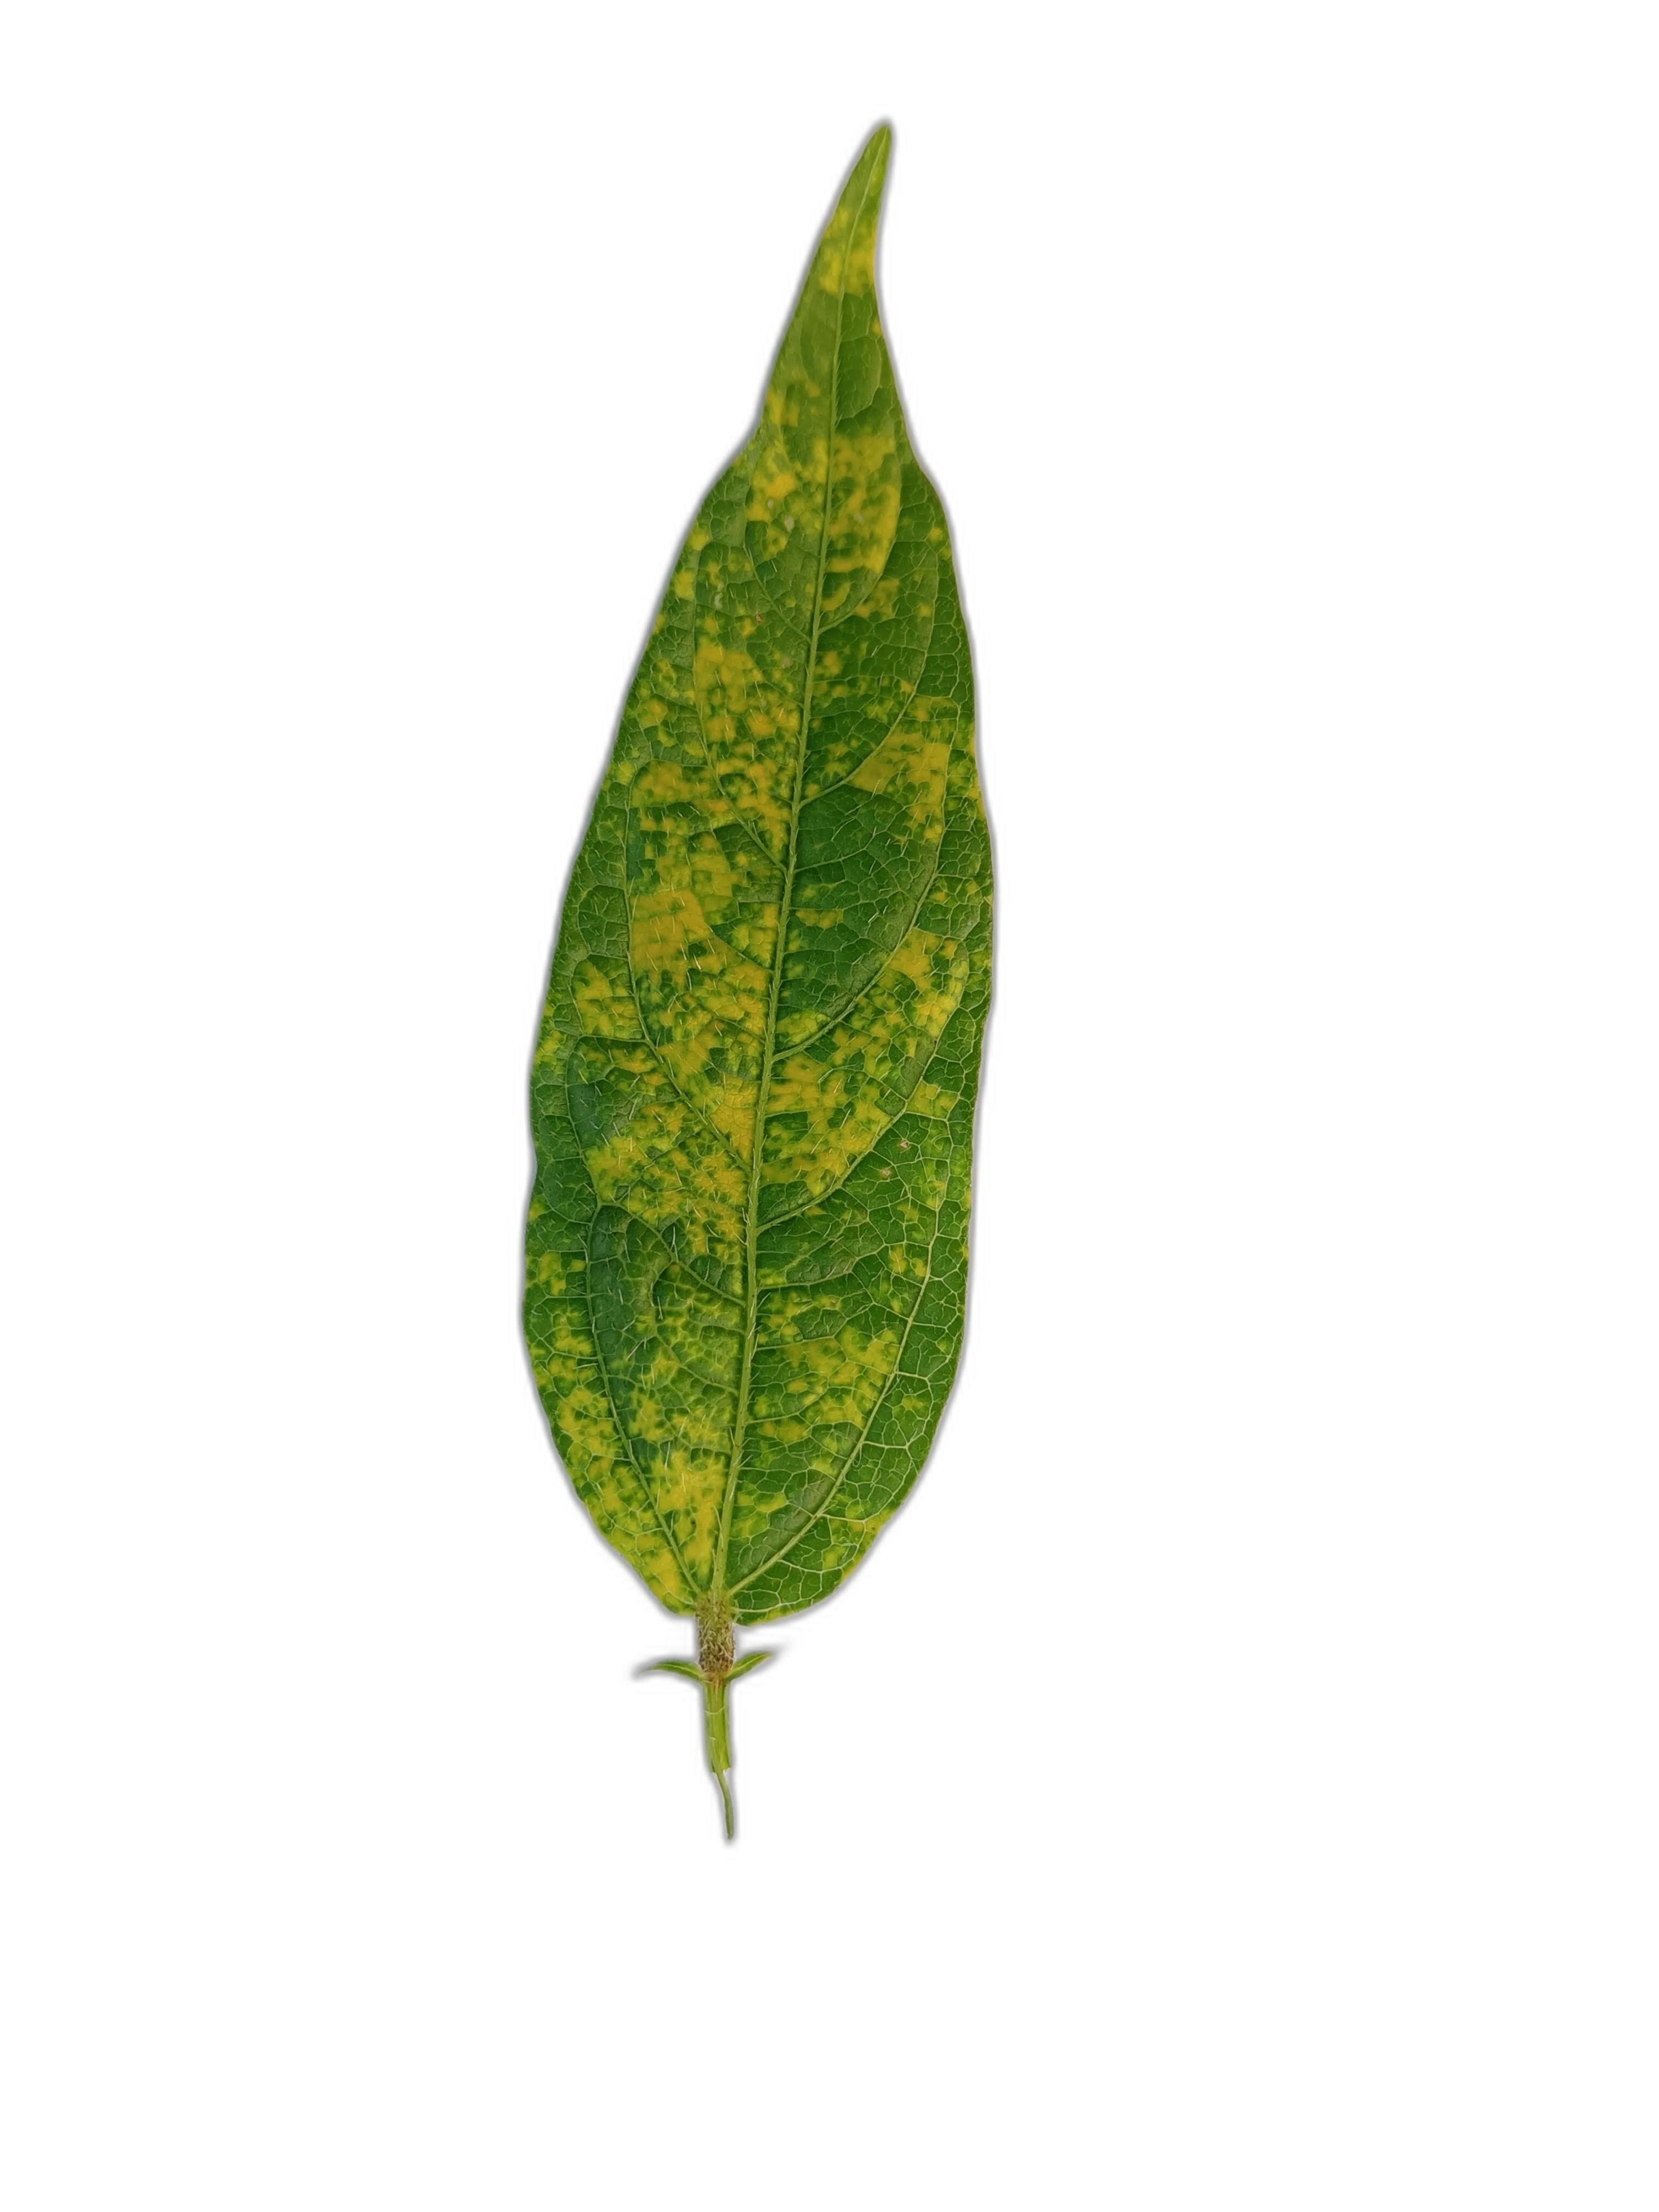
Label: Yellow Mosaic